Iyarkai

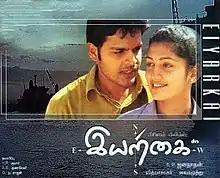
Poster

Iyarkai is a 2003 Indian Tamil-language romantic drama film directed by S. P. Jananathan in his directorial debut. The film stars Shaam and Radhika. Arun Vijay—who at the time was known as Arun Kumar—makes a cameo appearance and Bollywood actor Seema Biswas plays a supporting role. "Iyarkai" marks the debuts of Radhika and Biswas in Tamil cinema.